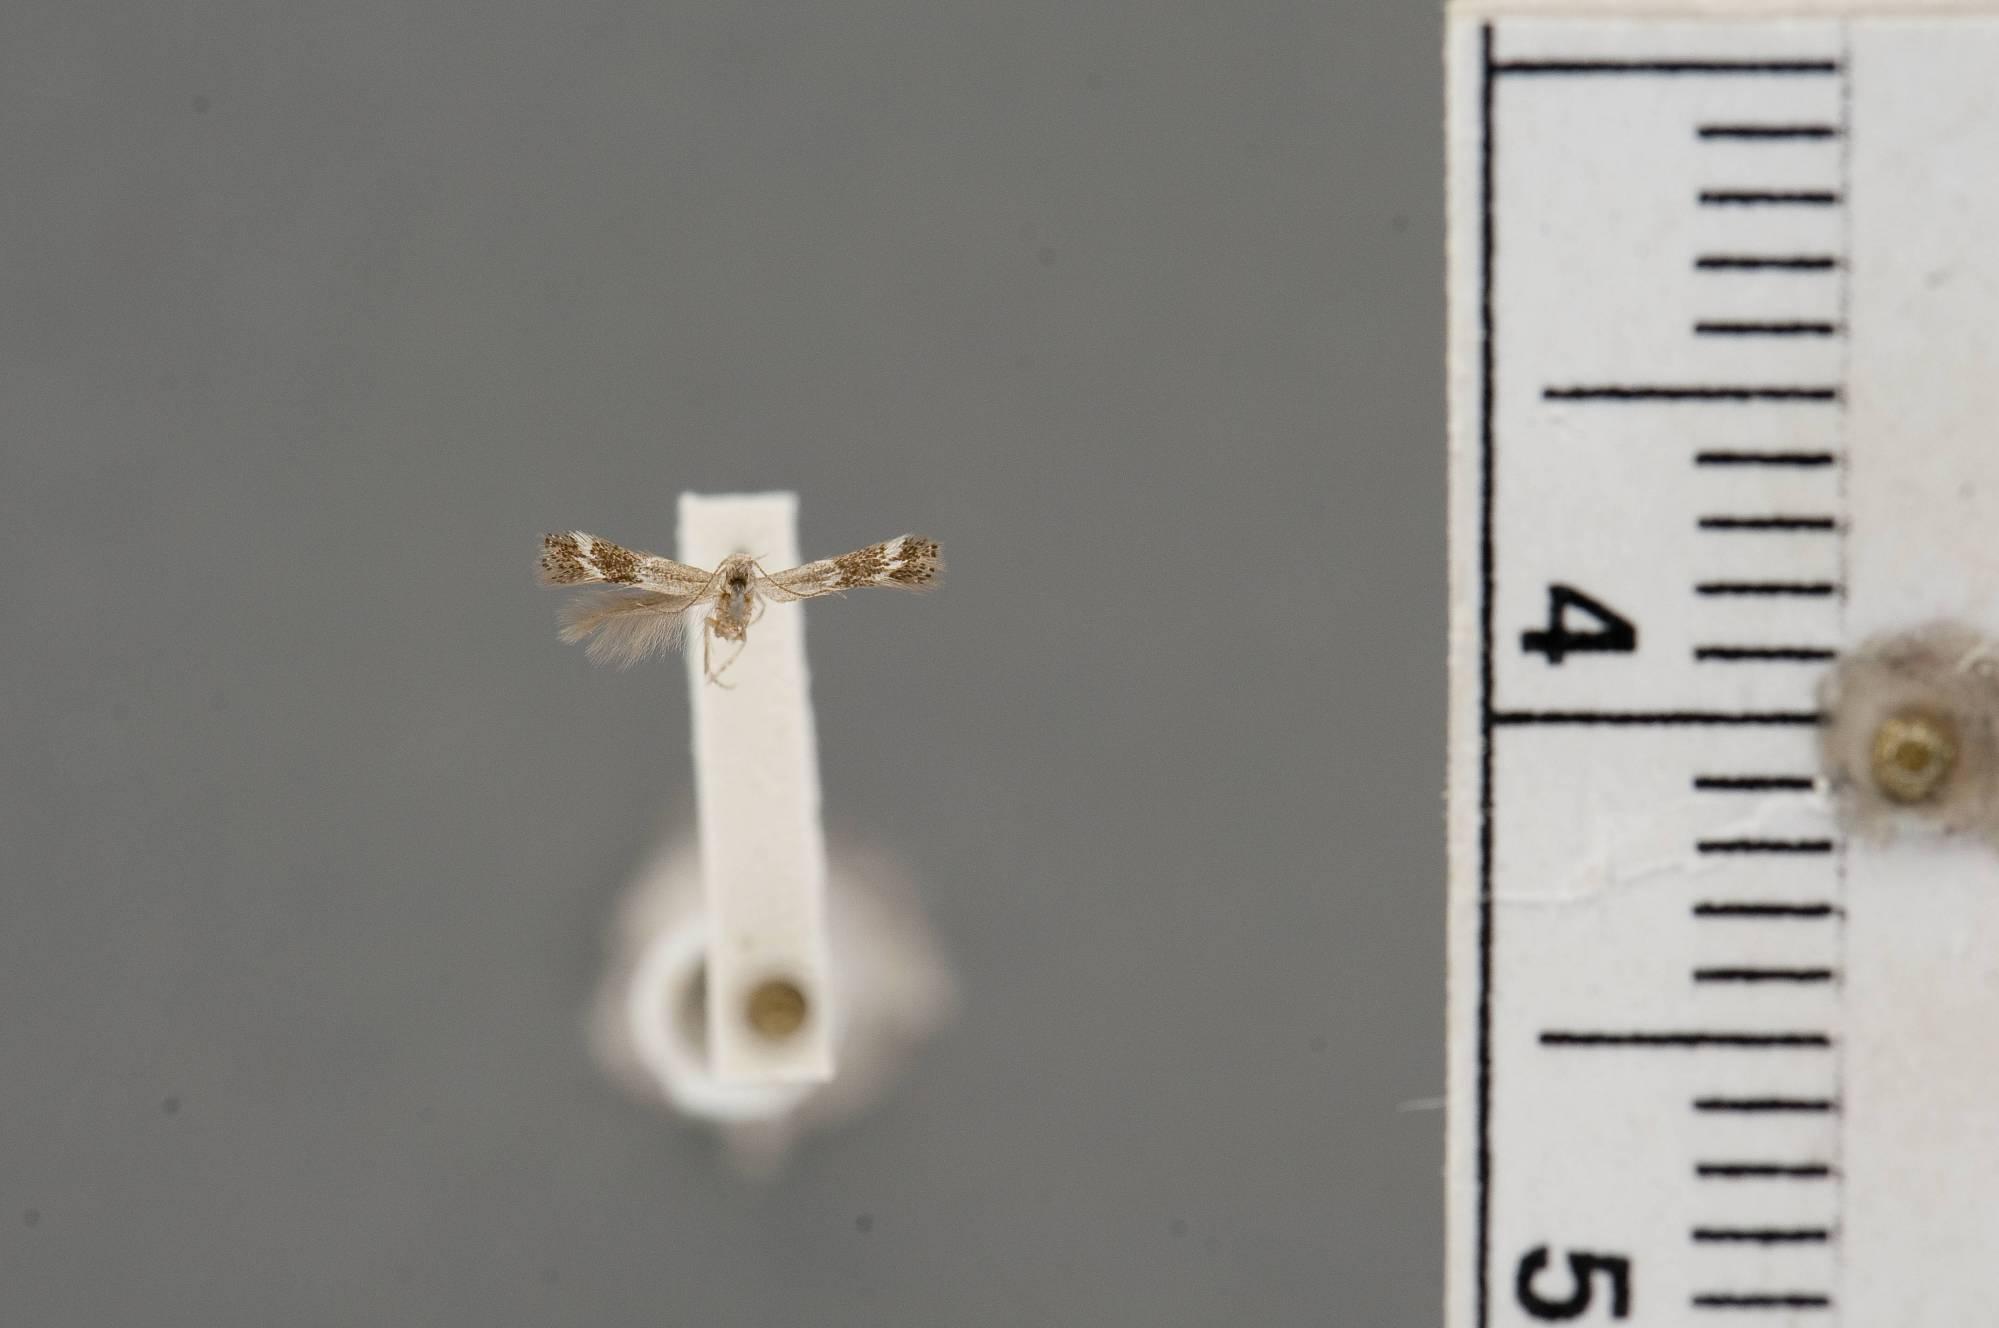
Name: Elachista serindella
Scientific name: Elachista serindella Kaila, 1999
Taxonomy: Animalia, Arthropoda, Insecta, Lepidoptera, Glossata, Elachistidae, Elachistinae
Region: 1487
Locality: Madera Canyon, Santa Rita Mountains, Santa Cruz, Arizona, United States
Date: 16 Aug 1959